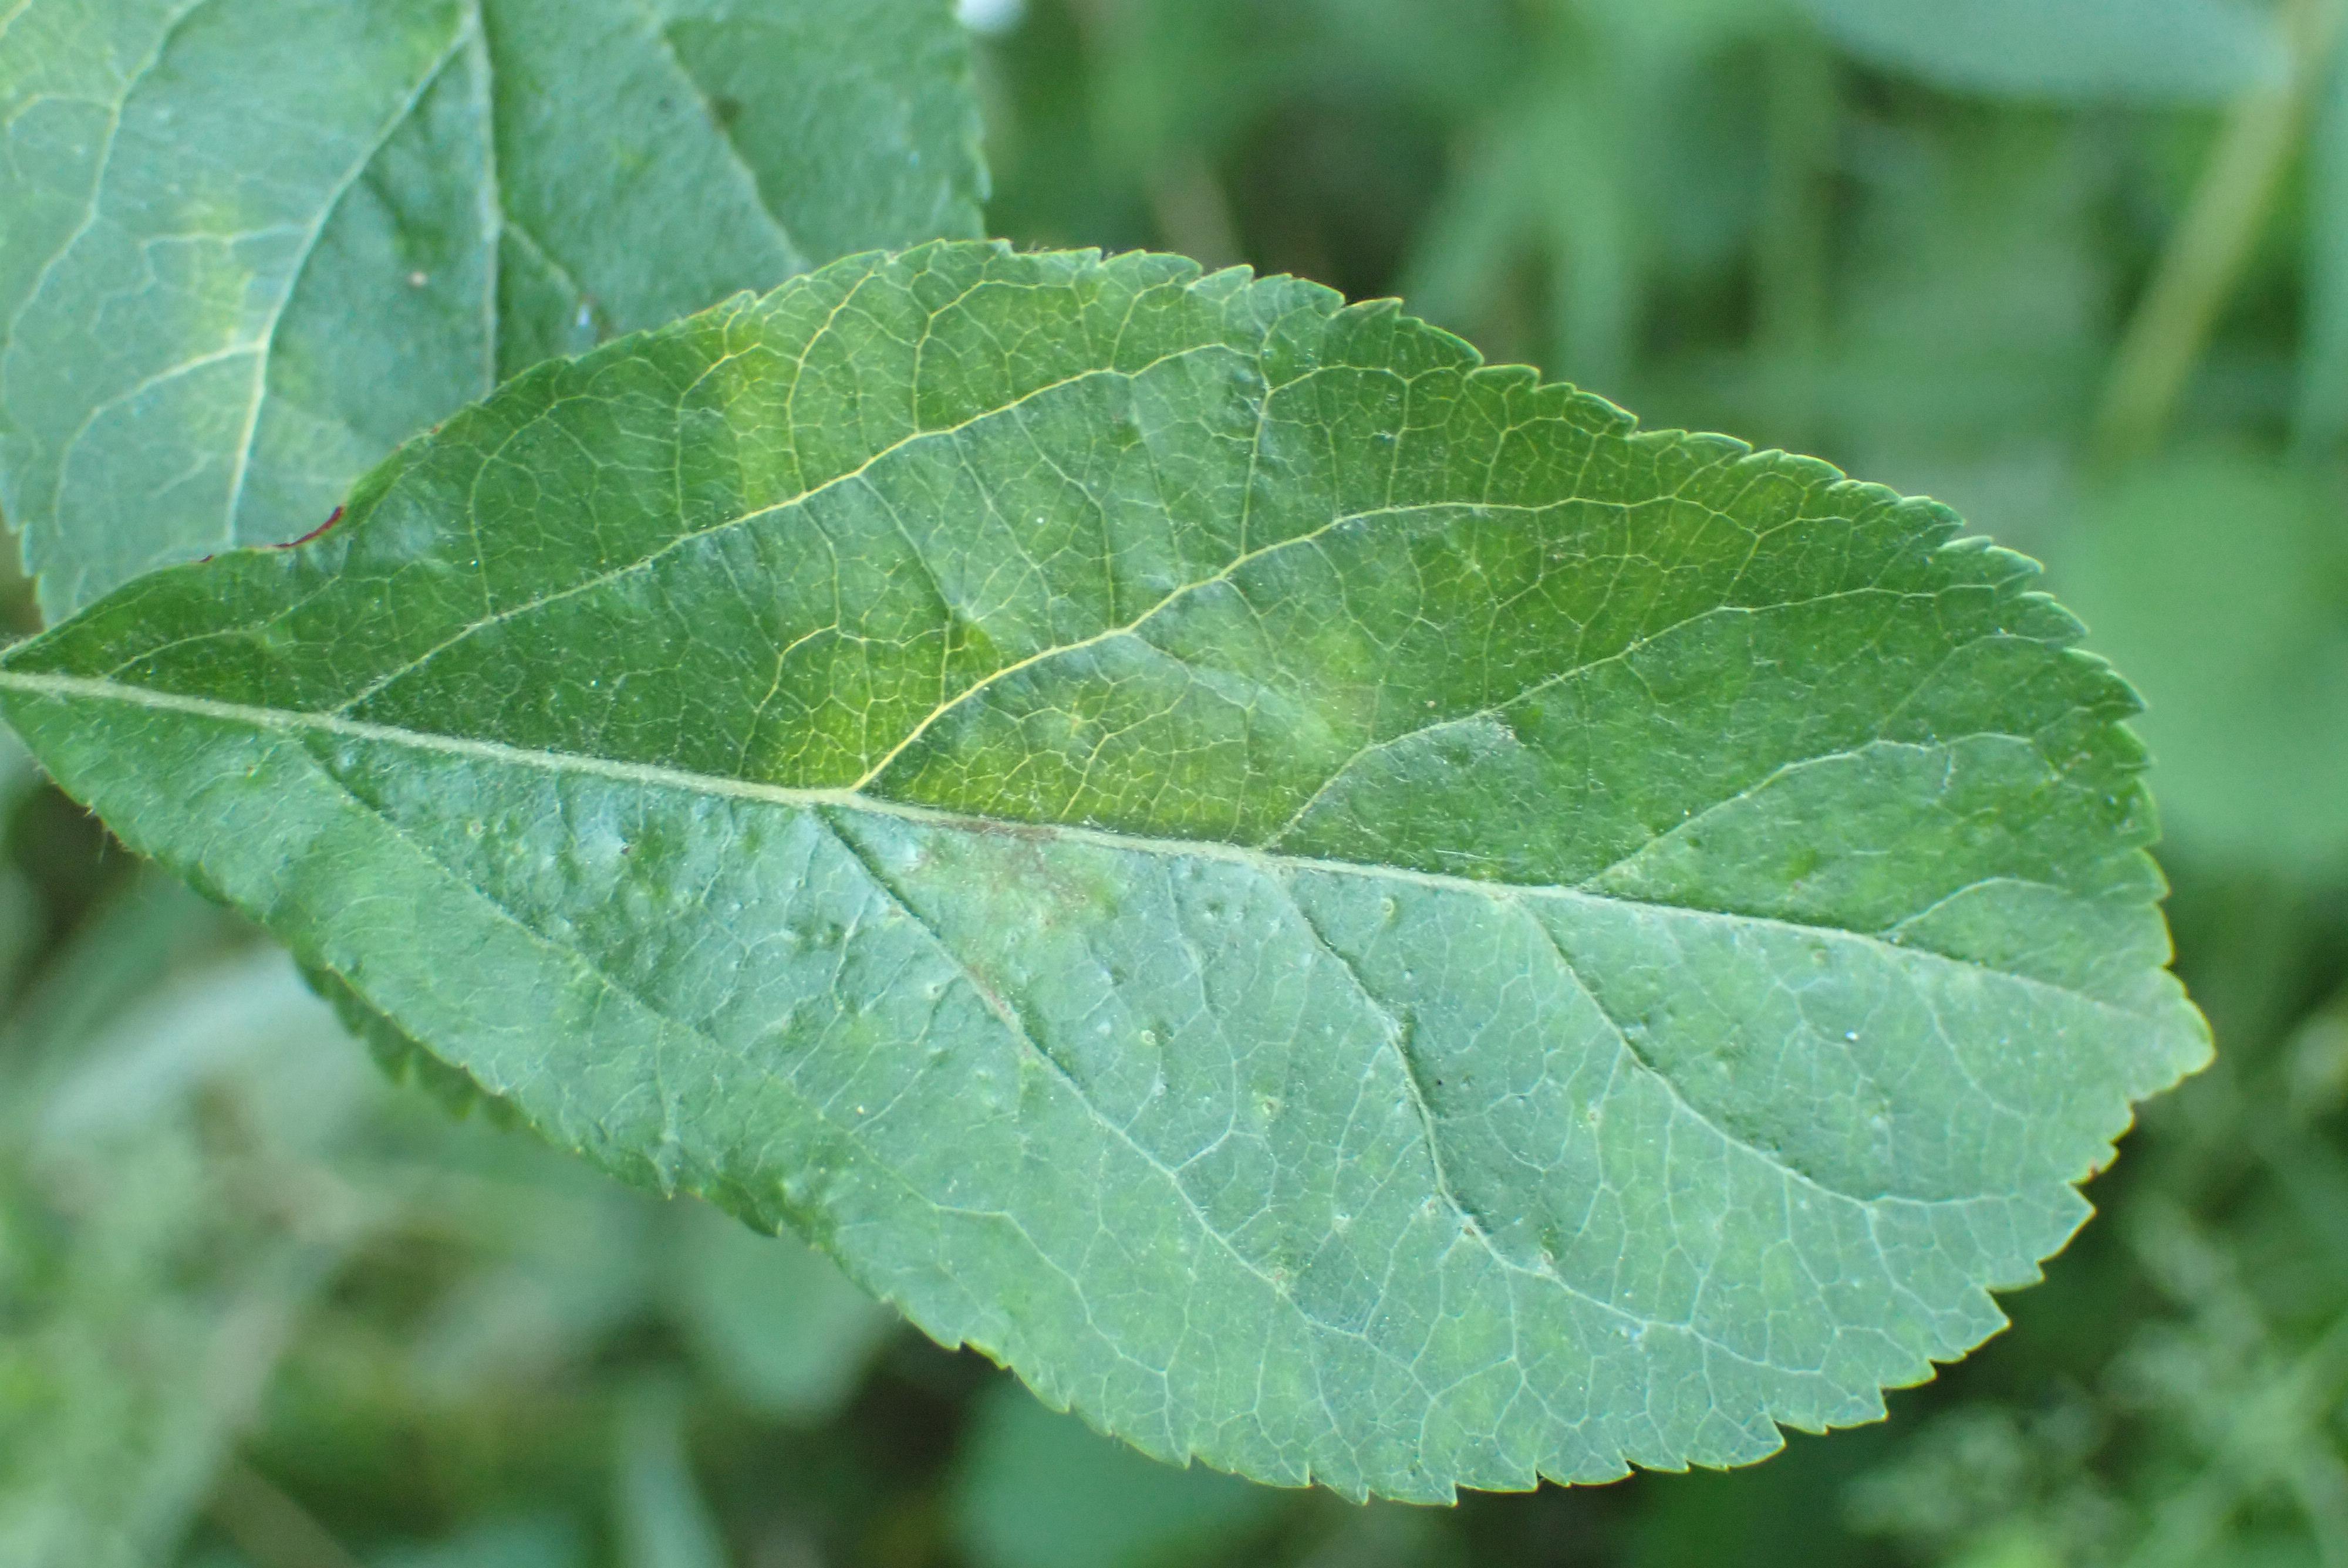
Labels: scab